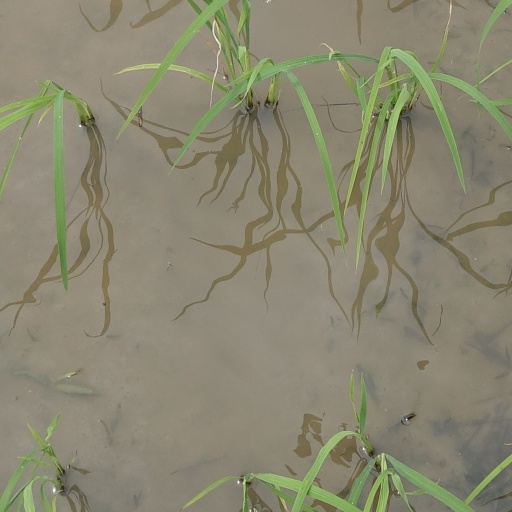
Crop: rice